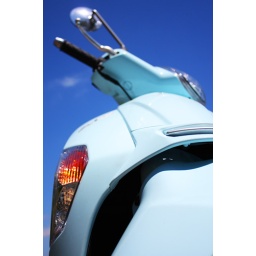
in the blue sky